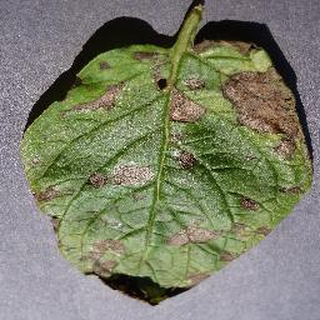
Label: potato_early_blight